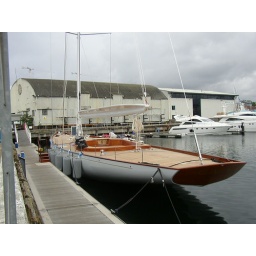
The largest wooden sailing boat built in England since the 1930's.